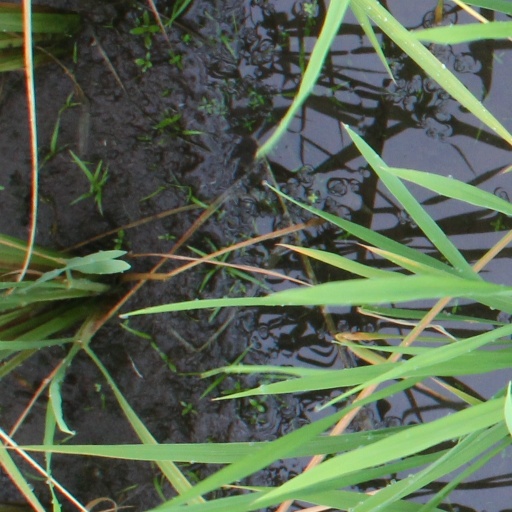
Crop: rice